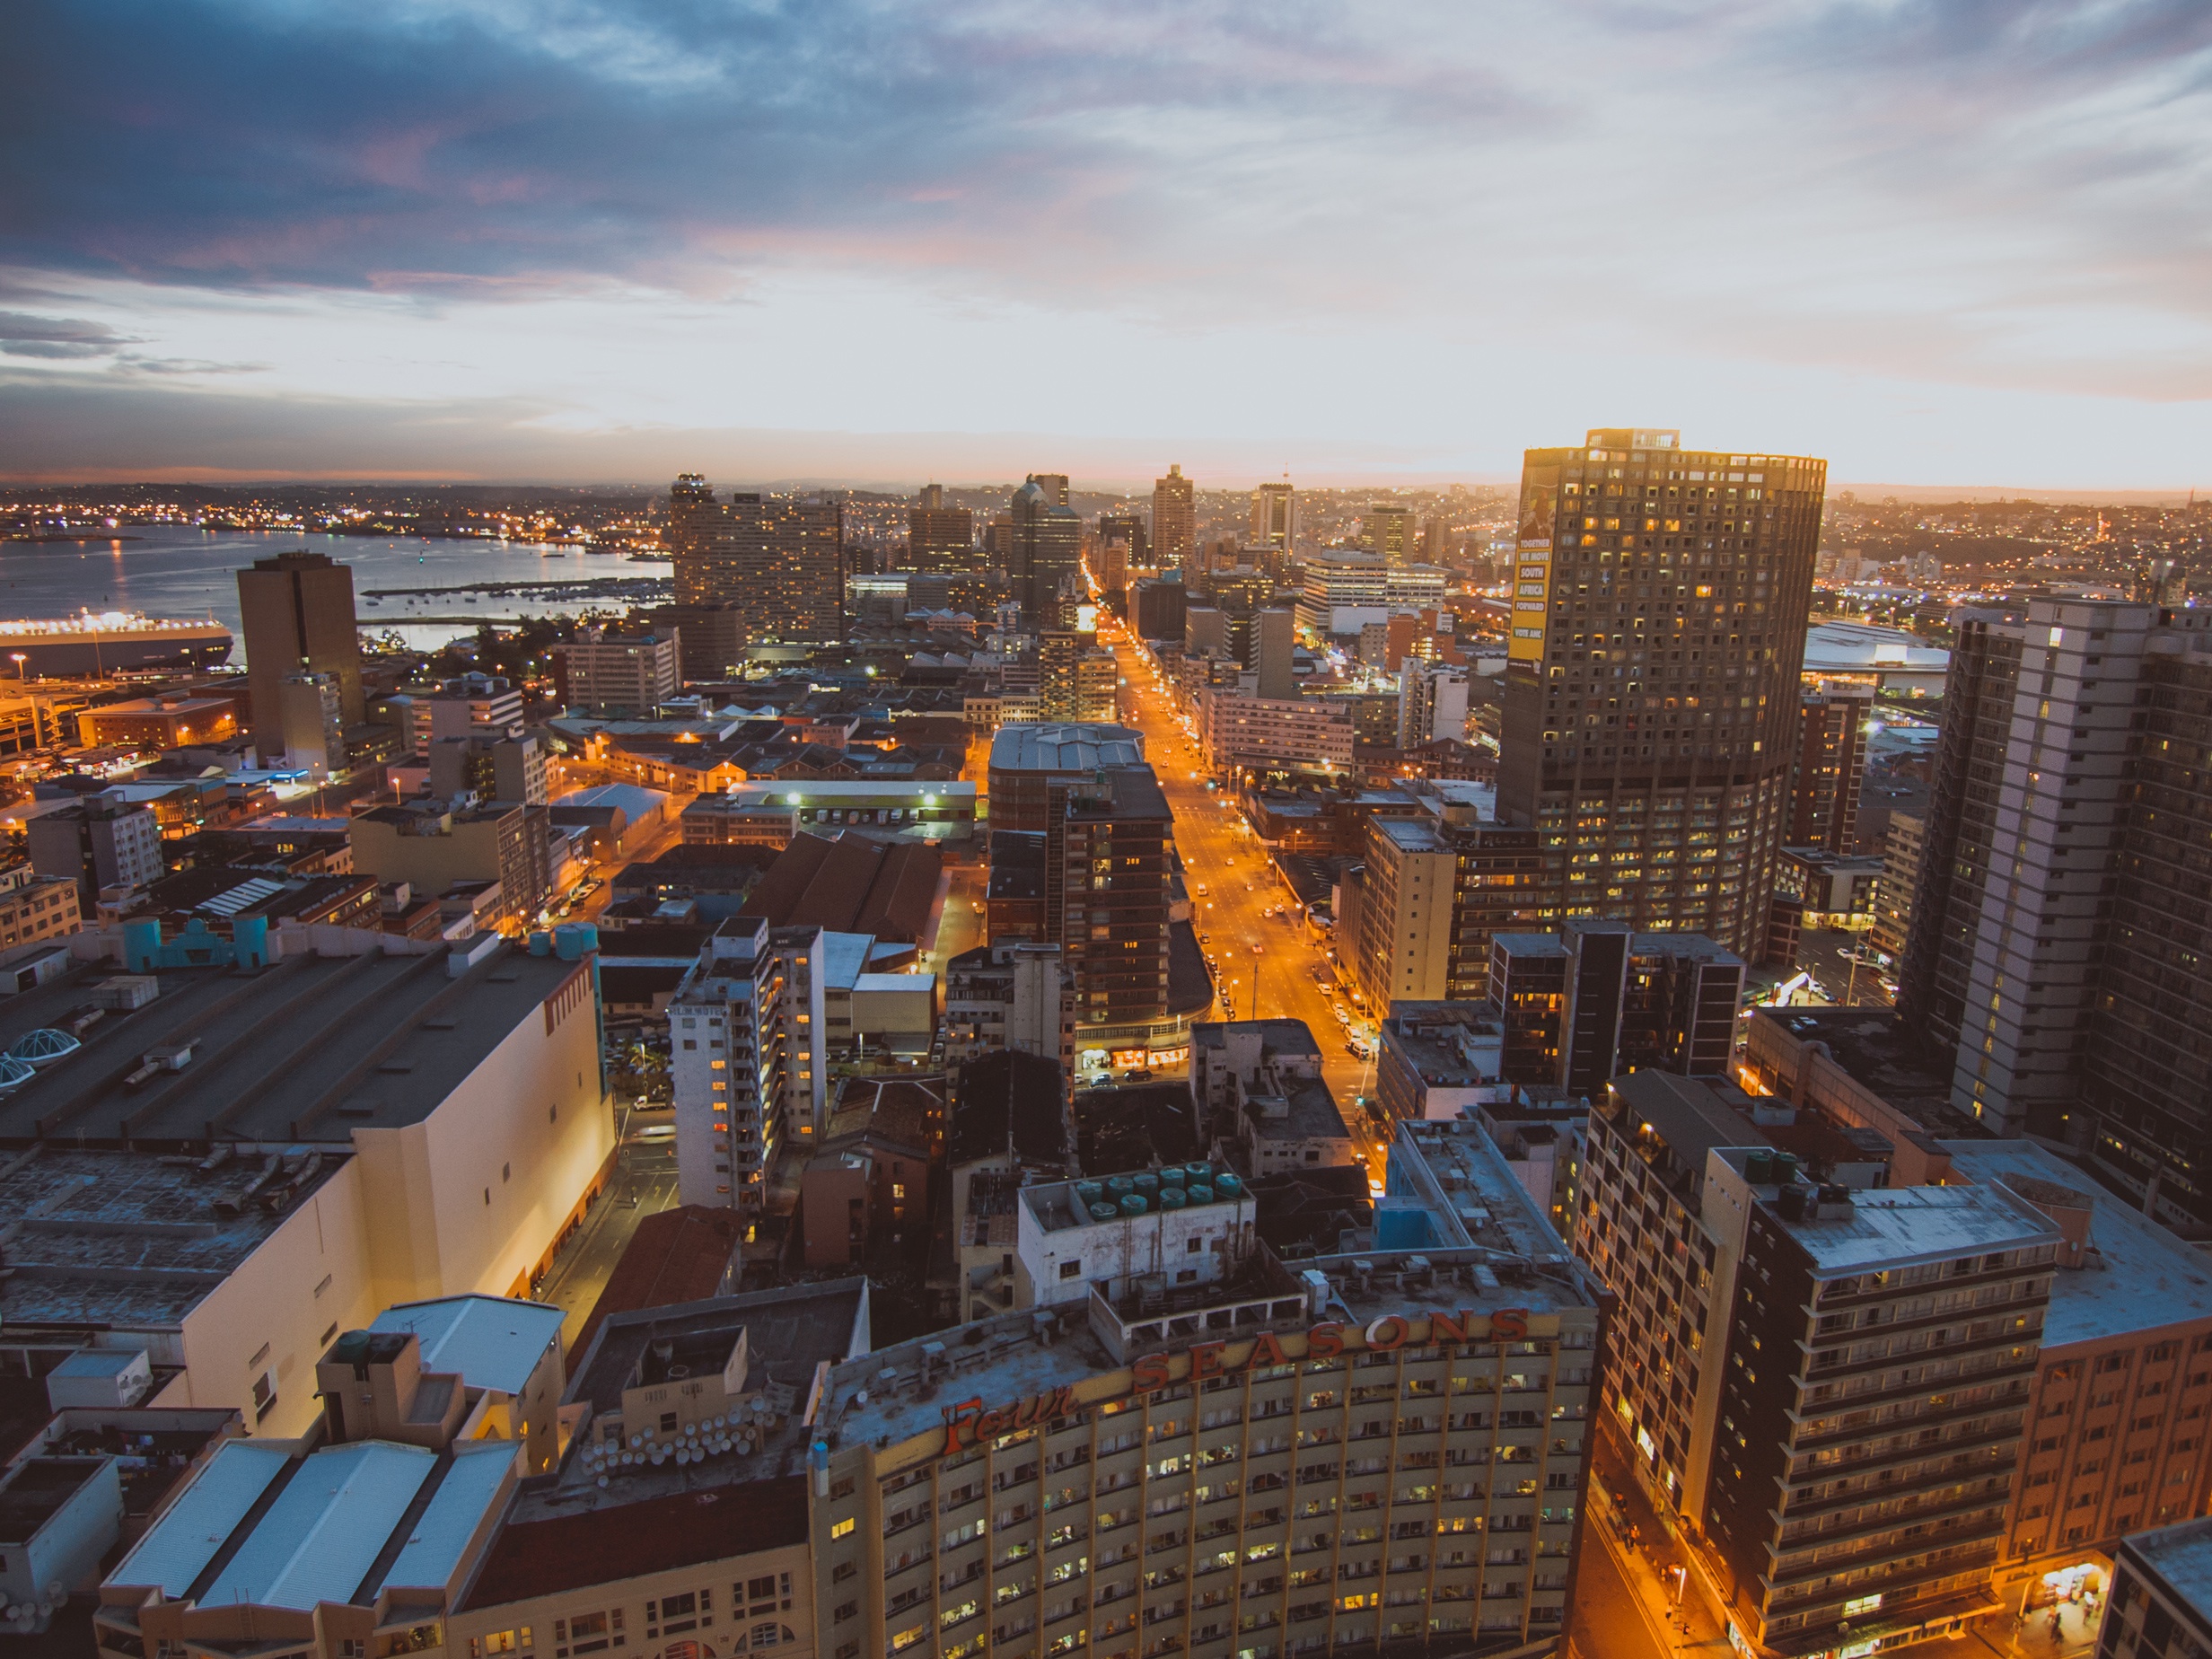
horizon, sunset, skyline, night, city, skyscraper, cityscape, downtown, dusk, evening, landmark, metropolis, neighbourhood, urban area, human settlement, metropolitan area